List of birds of Ontario

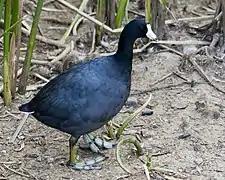
American coot

Rallidae is a large family of small to medium-sized birds which includes the rails, crakes, gallinules, and coots. The most typical family members occupy dense vegetation in damp environments near lakes, swamps, or rivers. In general, they are shy and secretive birds, making them difficult to observe. Most species have strong legs and long toes which are well adapted to soft uneven surfaces. They tend to have short, rounded wings and to be weak fliers.